Pasupatiswarar Temple

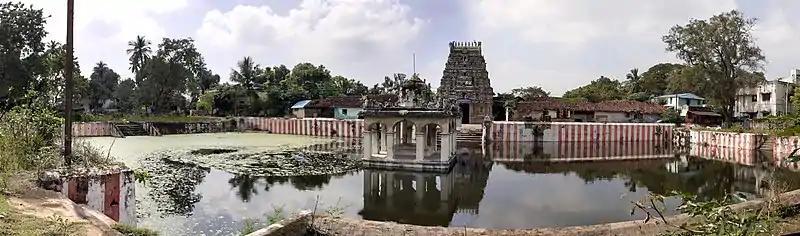
Panoramic view of the temple

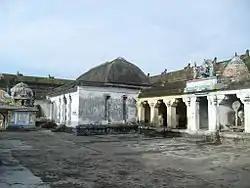
The interiors of the Pasupatiswarar Temple

The temple is counted as one of the temples built on the northern banks of River Kaveri. The temple is revered in the verses of "Tevaram", the 7th century Saivite canonical work by the saint poet Sambandar. As the temple is revered in "Tevaram", it is classified as "Paadal Petra Sthalam", one of the 275 temples that find mention in the Saiva canon.